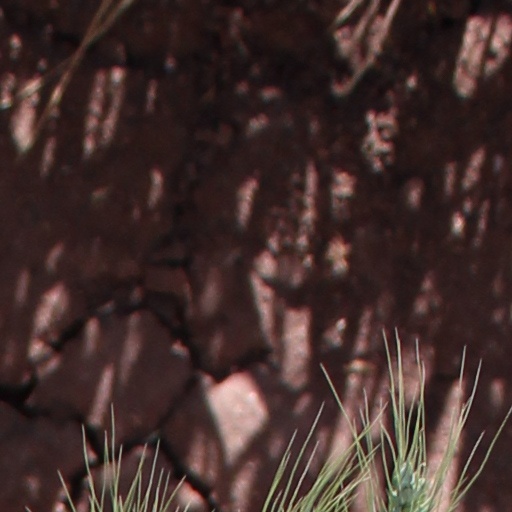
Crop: wheat